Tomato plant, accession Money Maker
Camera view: bottom (45 deg); turntable rotation: 240 degrees
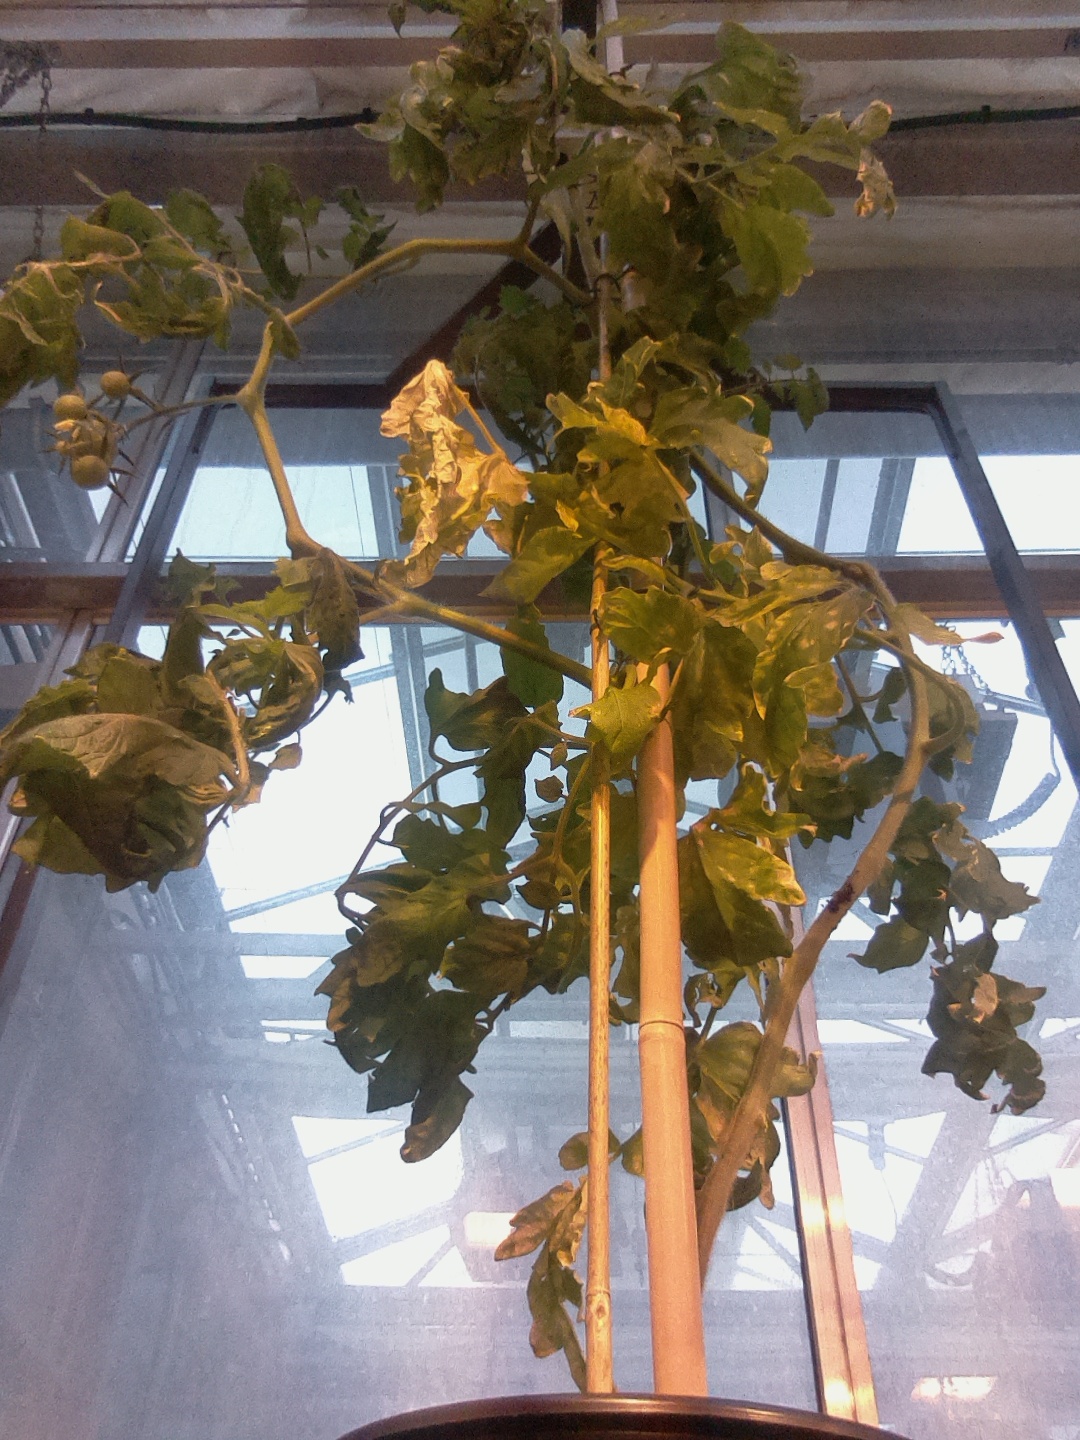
BBCH growth stage 77: 70%-80% of final fruit size